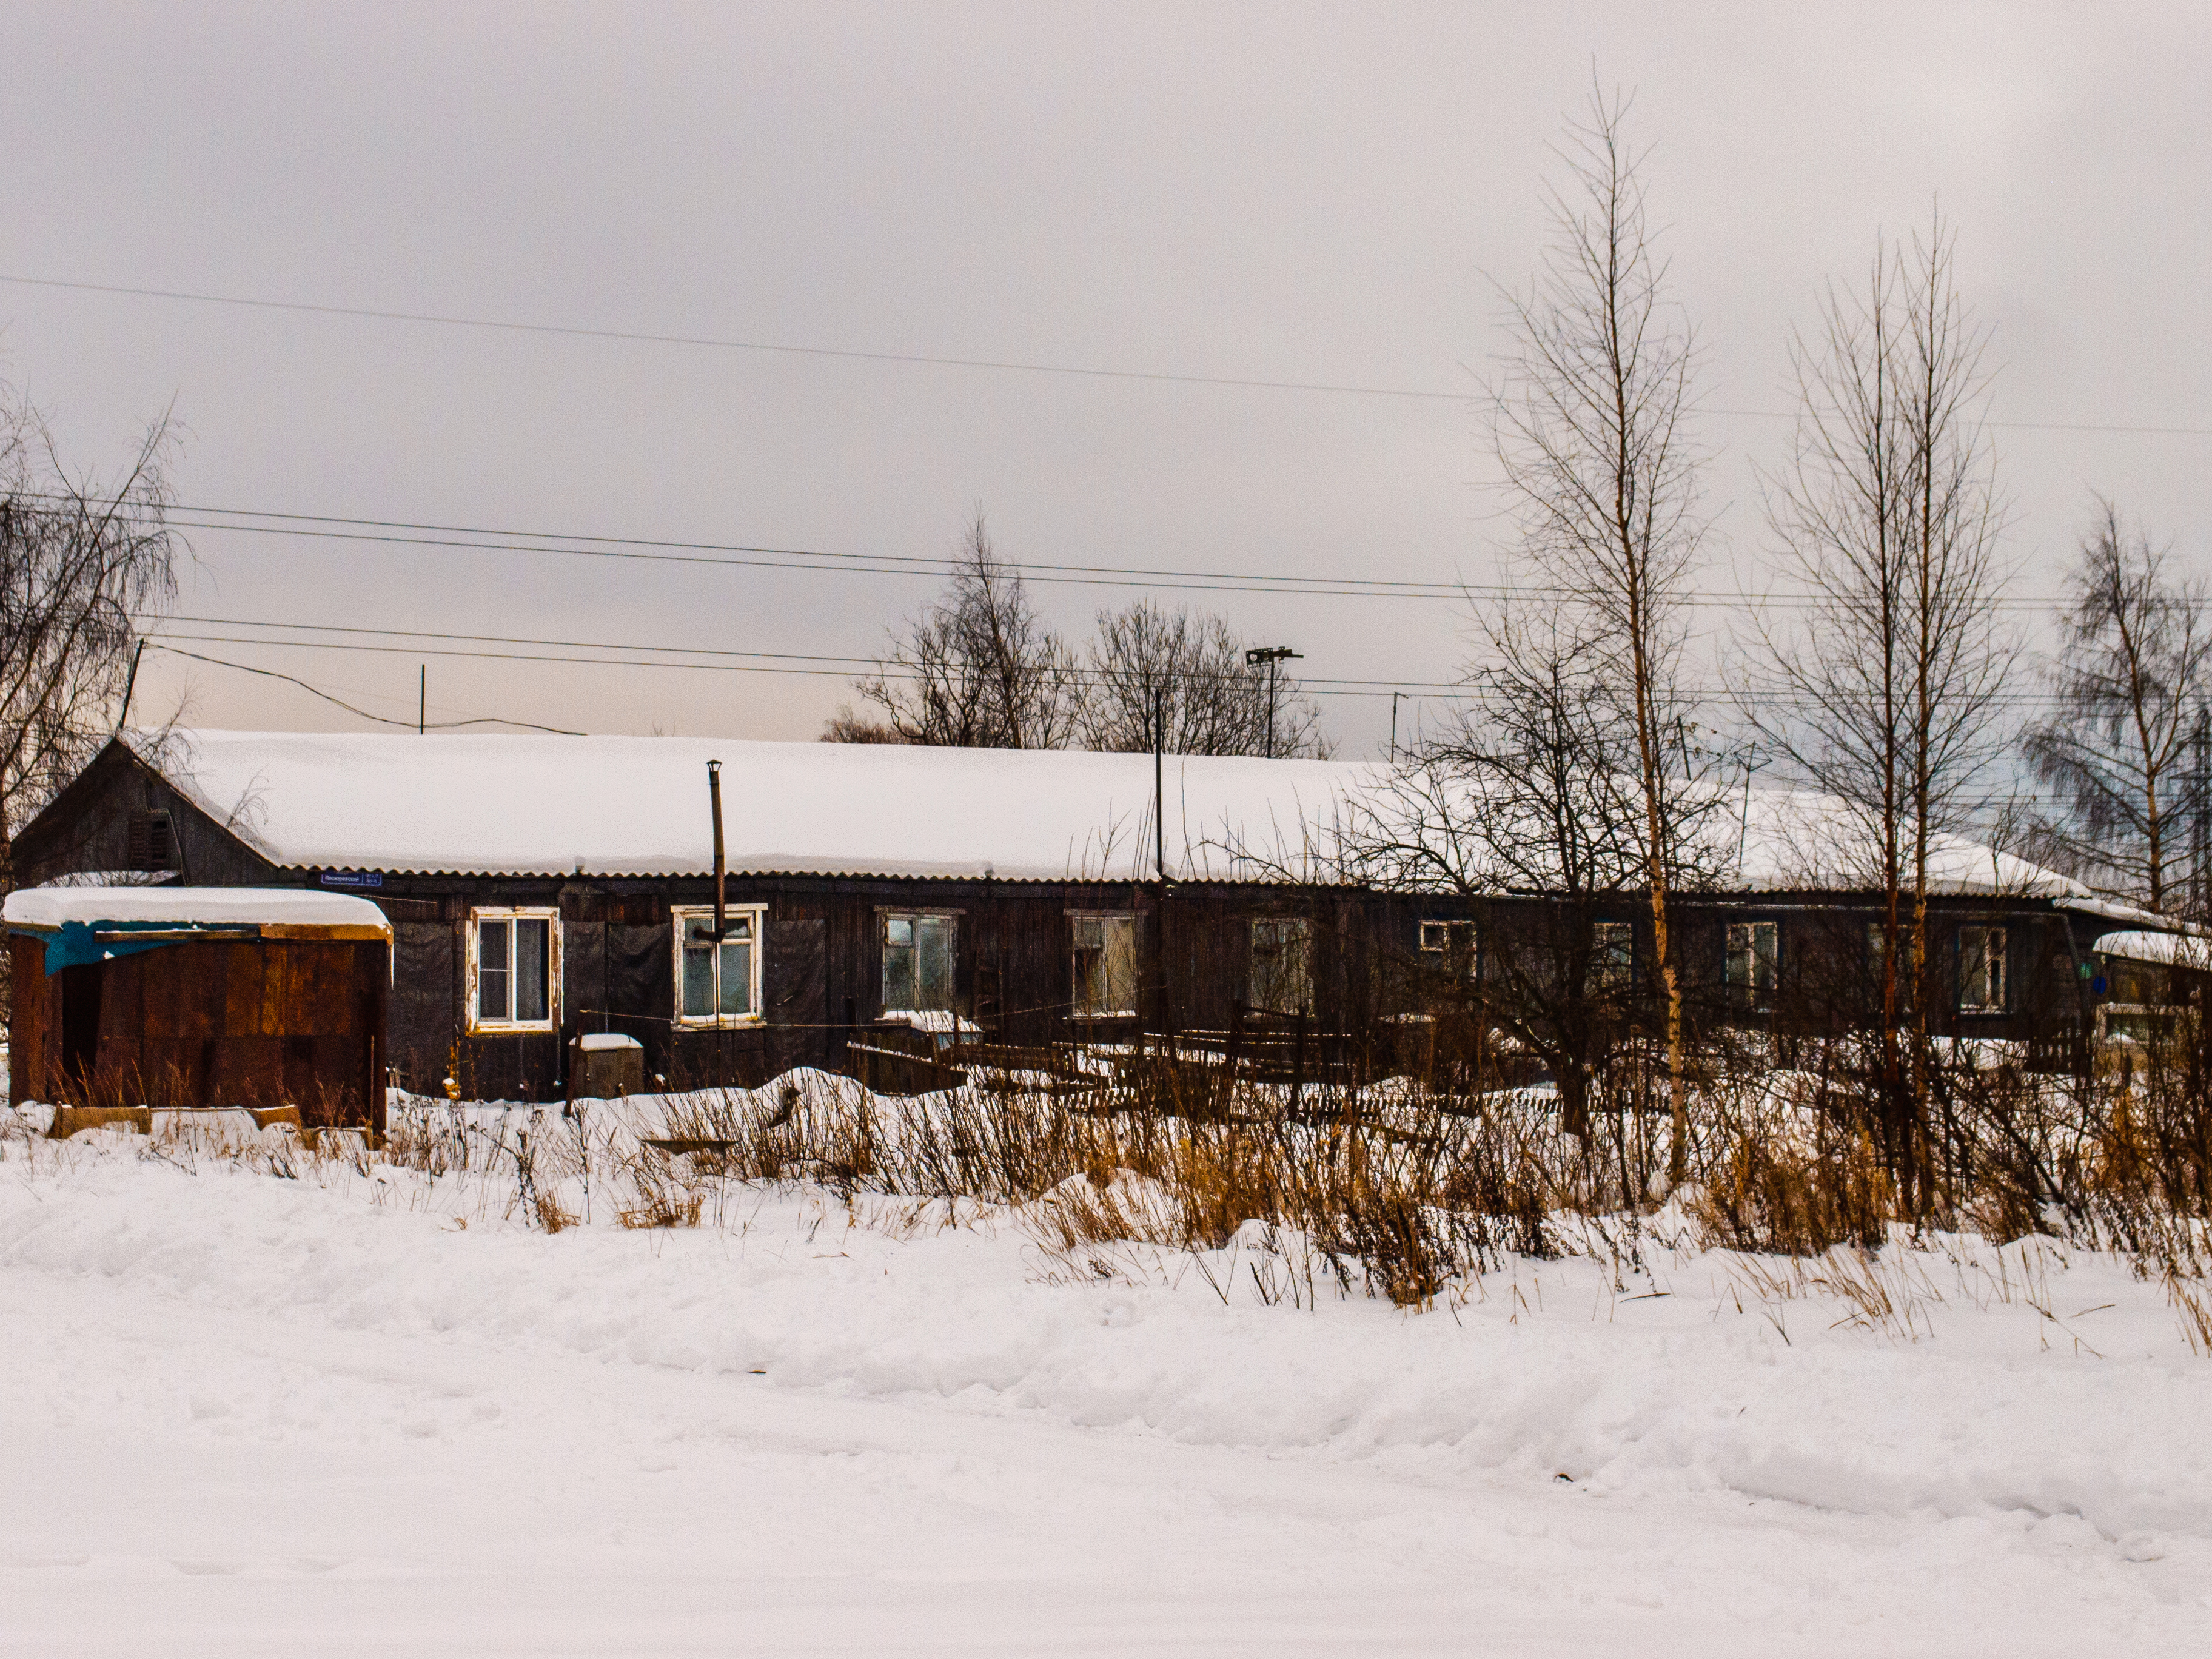
images, sky, plant, snow, building, cloud, tree, freezing, house, natural landscape, track, landscape, Tints and shades, rolling, twig, window, electricity, winter, railway, event, siding, wood, precipitation, cottage, overhead power line, railroad car, suburb, frost, facade, grass, roof, rolling stock